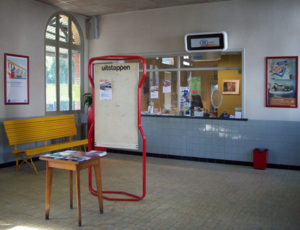
Les gares de plan type 1895 sont un type de gare de petite ou moyenne importance, construit sur tout le territoire de Belgique entre 1895 et 1914 à la suite des gares de plan type 1881. L’objectif de ce plan rationnel était de disposer, à moindre frais, de bâtiments de gares d’aspect et de disposition homogènes, simples à construire et adaptables aux besoins de la localité qu’ils desservaient. 61 de ces gares ont été construites et beaucoup d’entre-elles furent édifiées en remplacement de gares plus anciennes, souvent héritées des compagnies privées reprises par l’État.